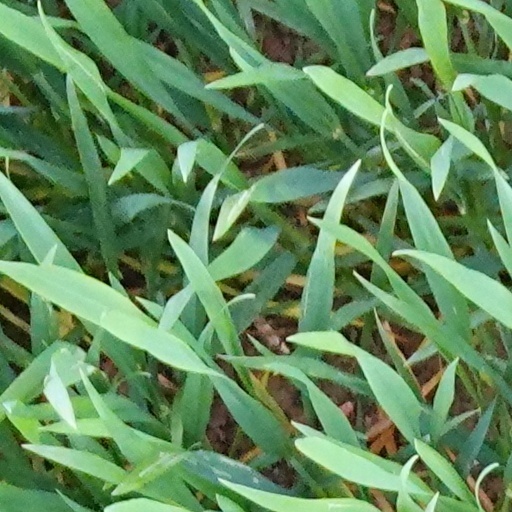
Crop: wheat